Frobisher Bay

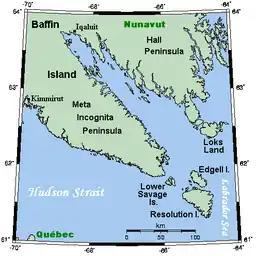
Frobisher Bay and environs

Frobisher Bay is an inlet of the Davis Strait in the Qikiqtaaluk Region of Nunavut, Canada. It is located in the southeastern corner of Baffin Island. Its length is about and its width varies from about at its outlet into the Davis Strait to roughly towards its inner end.